Plumen

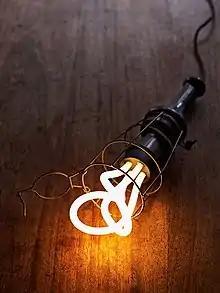
Plumen light bulb

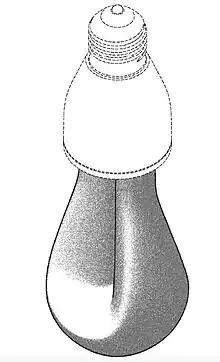
Image from US patent D738,545 S (Plumen 002 LED bulb)

Plumen is a designer low energy lighting company based in London, UK. The Plumen 001, their debut product, is a designer low energy compact fluorescent light. The design of the Plumen 001 lightbulb is result of collaboration between the Hulger team and designer Samuel Wilkinson. A prototype of the Plumen 001 has been added to MOMA permanent design collection, and has won Brit Insurance Design Awards 2011.